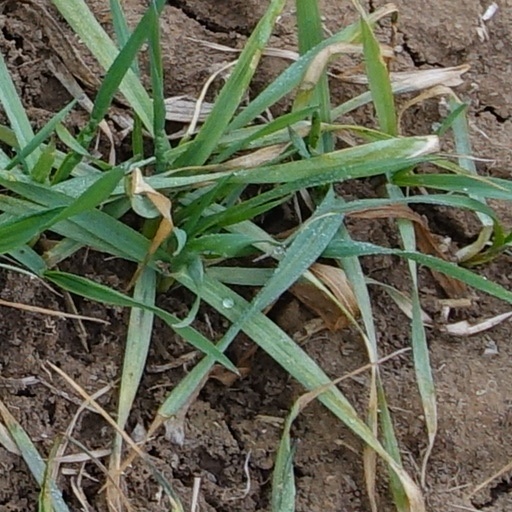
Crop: wheat